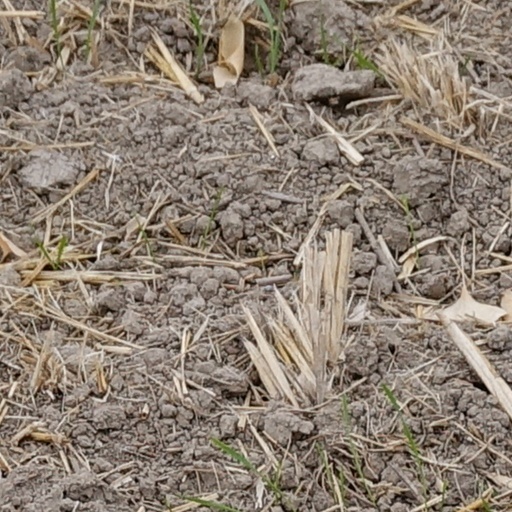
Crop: wheat